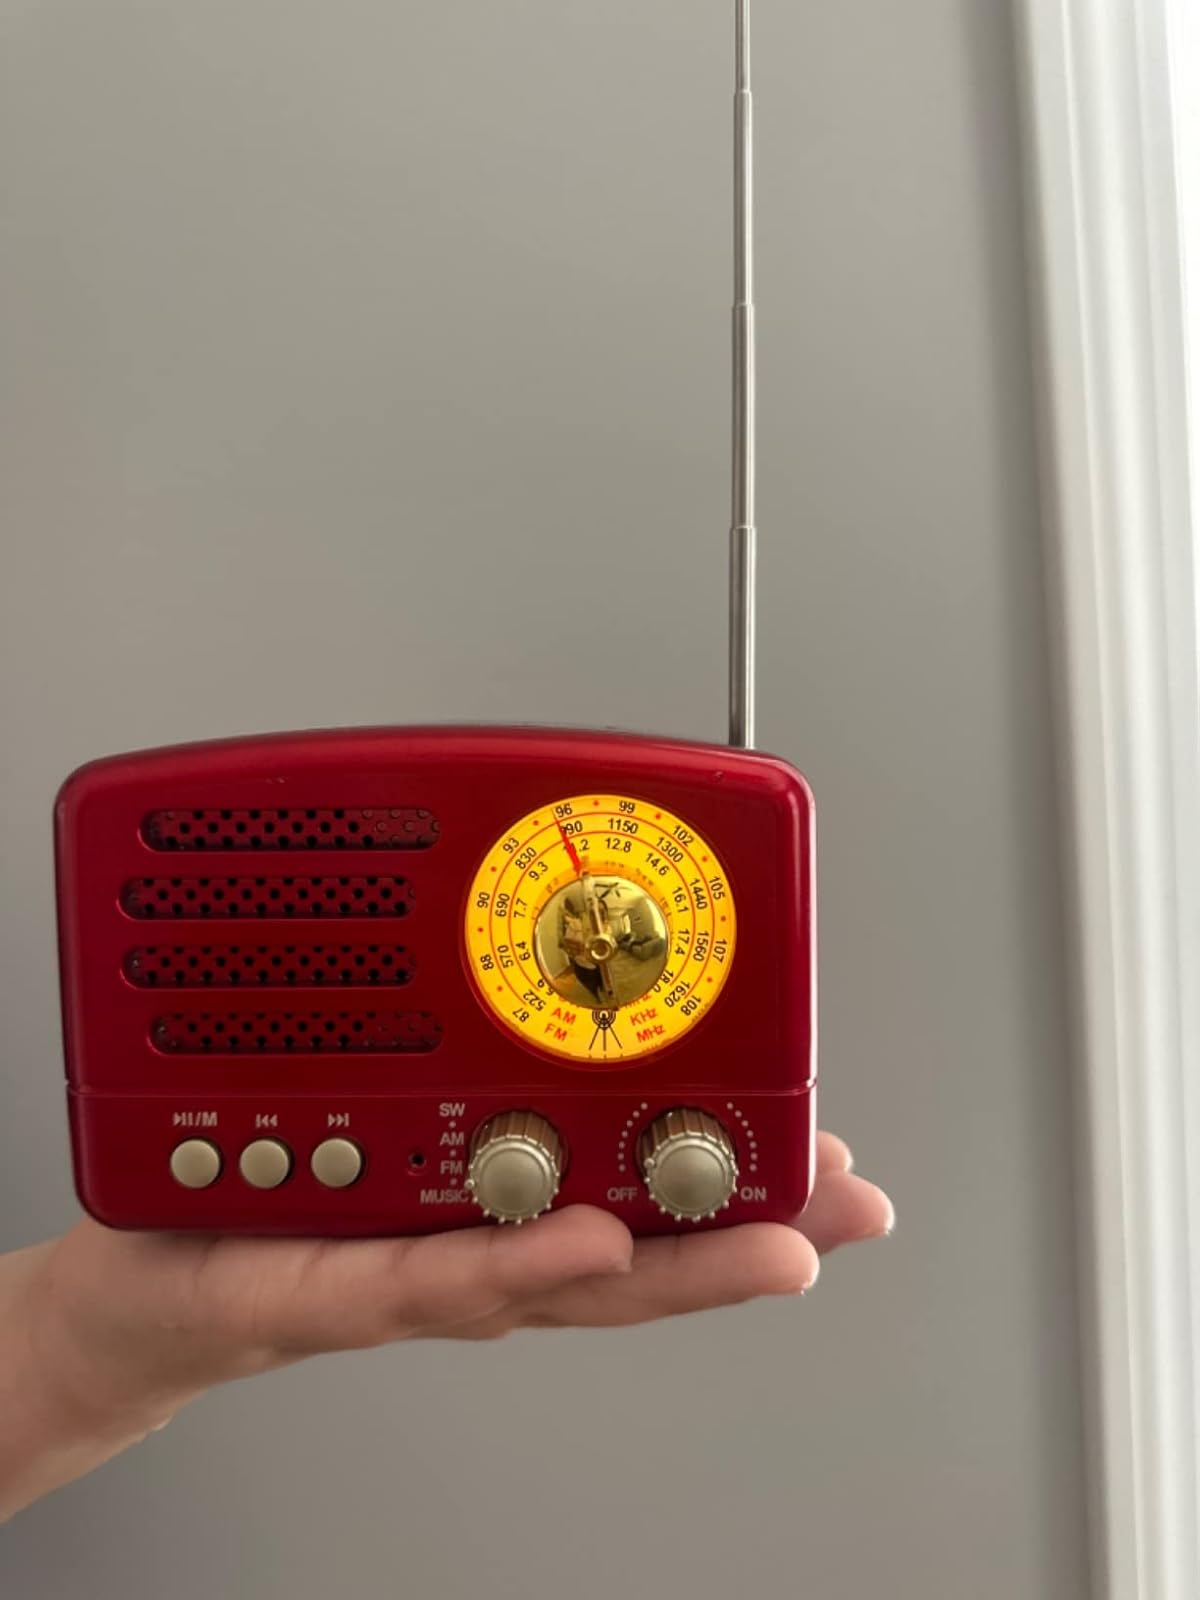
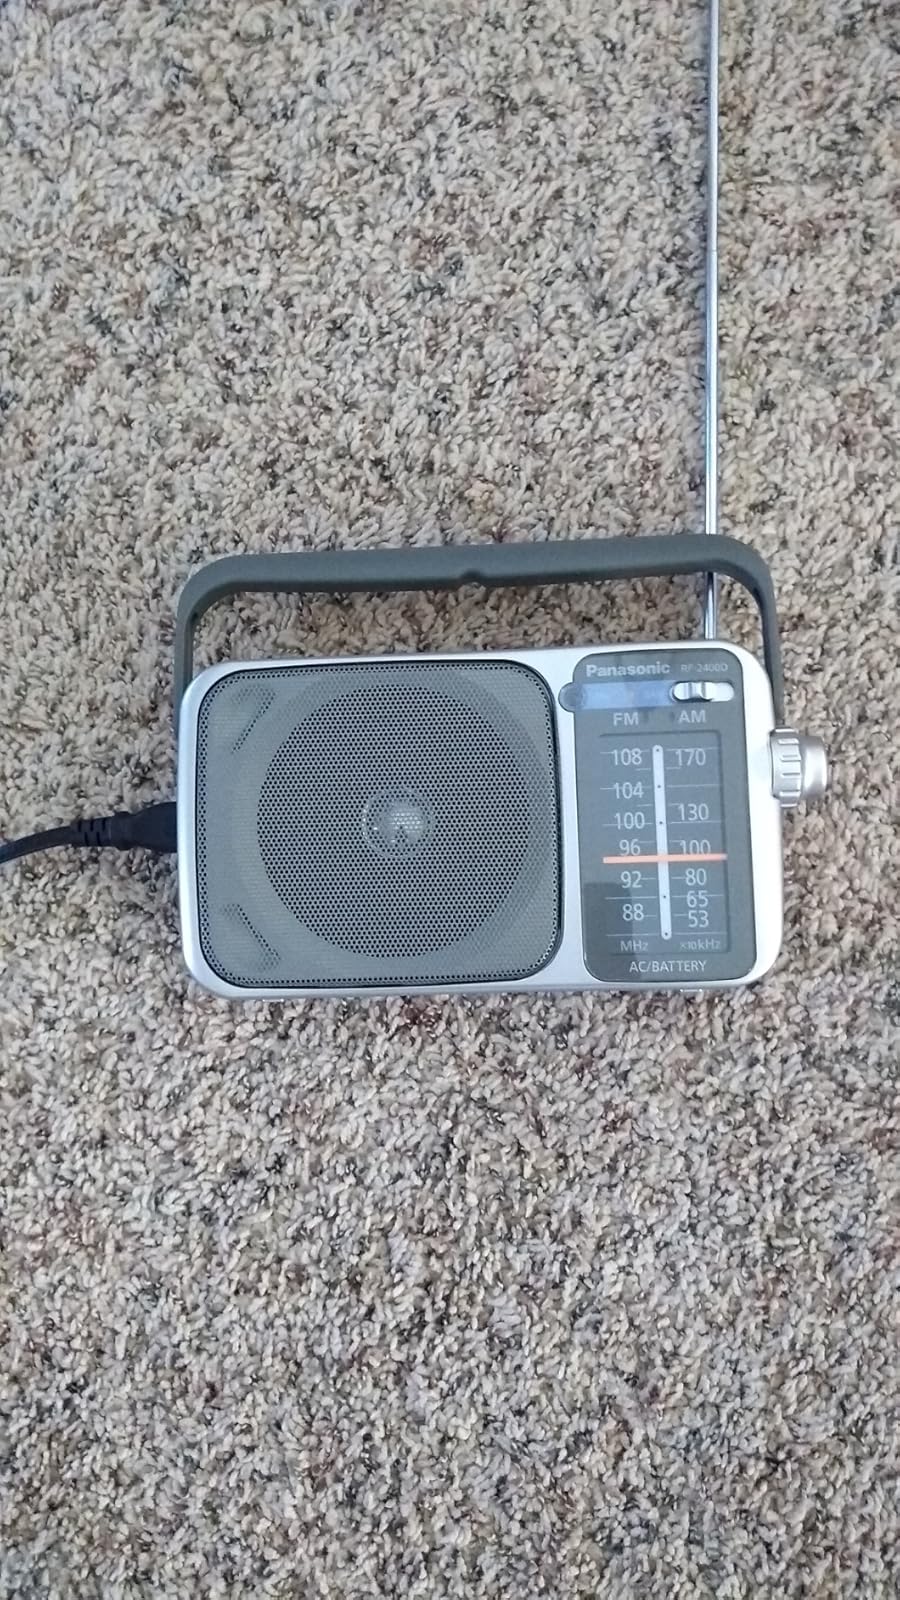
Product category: radio
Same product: no